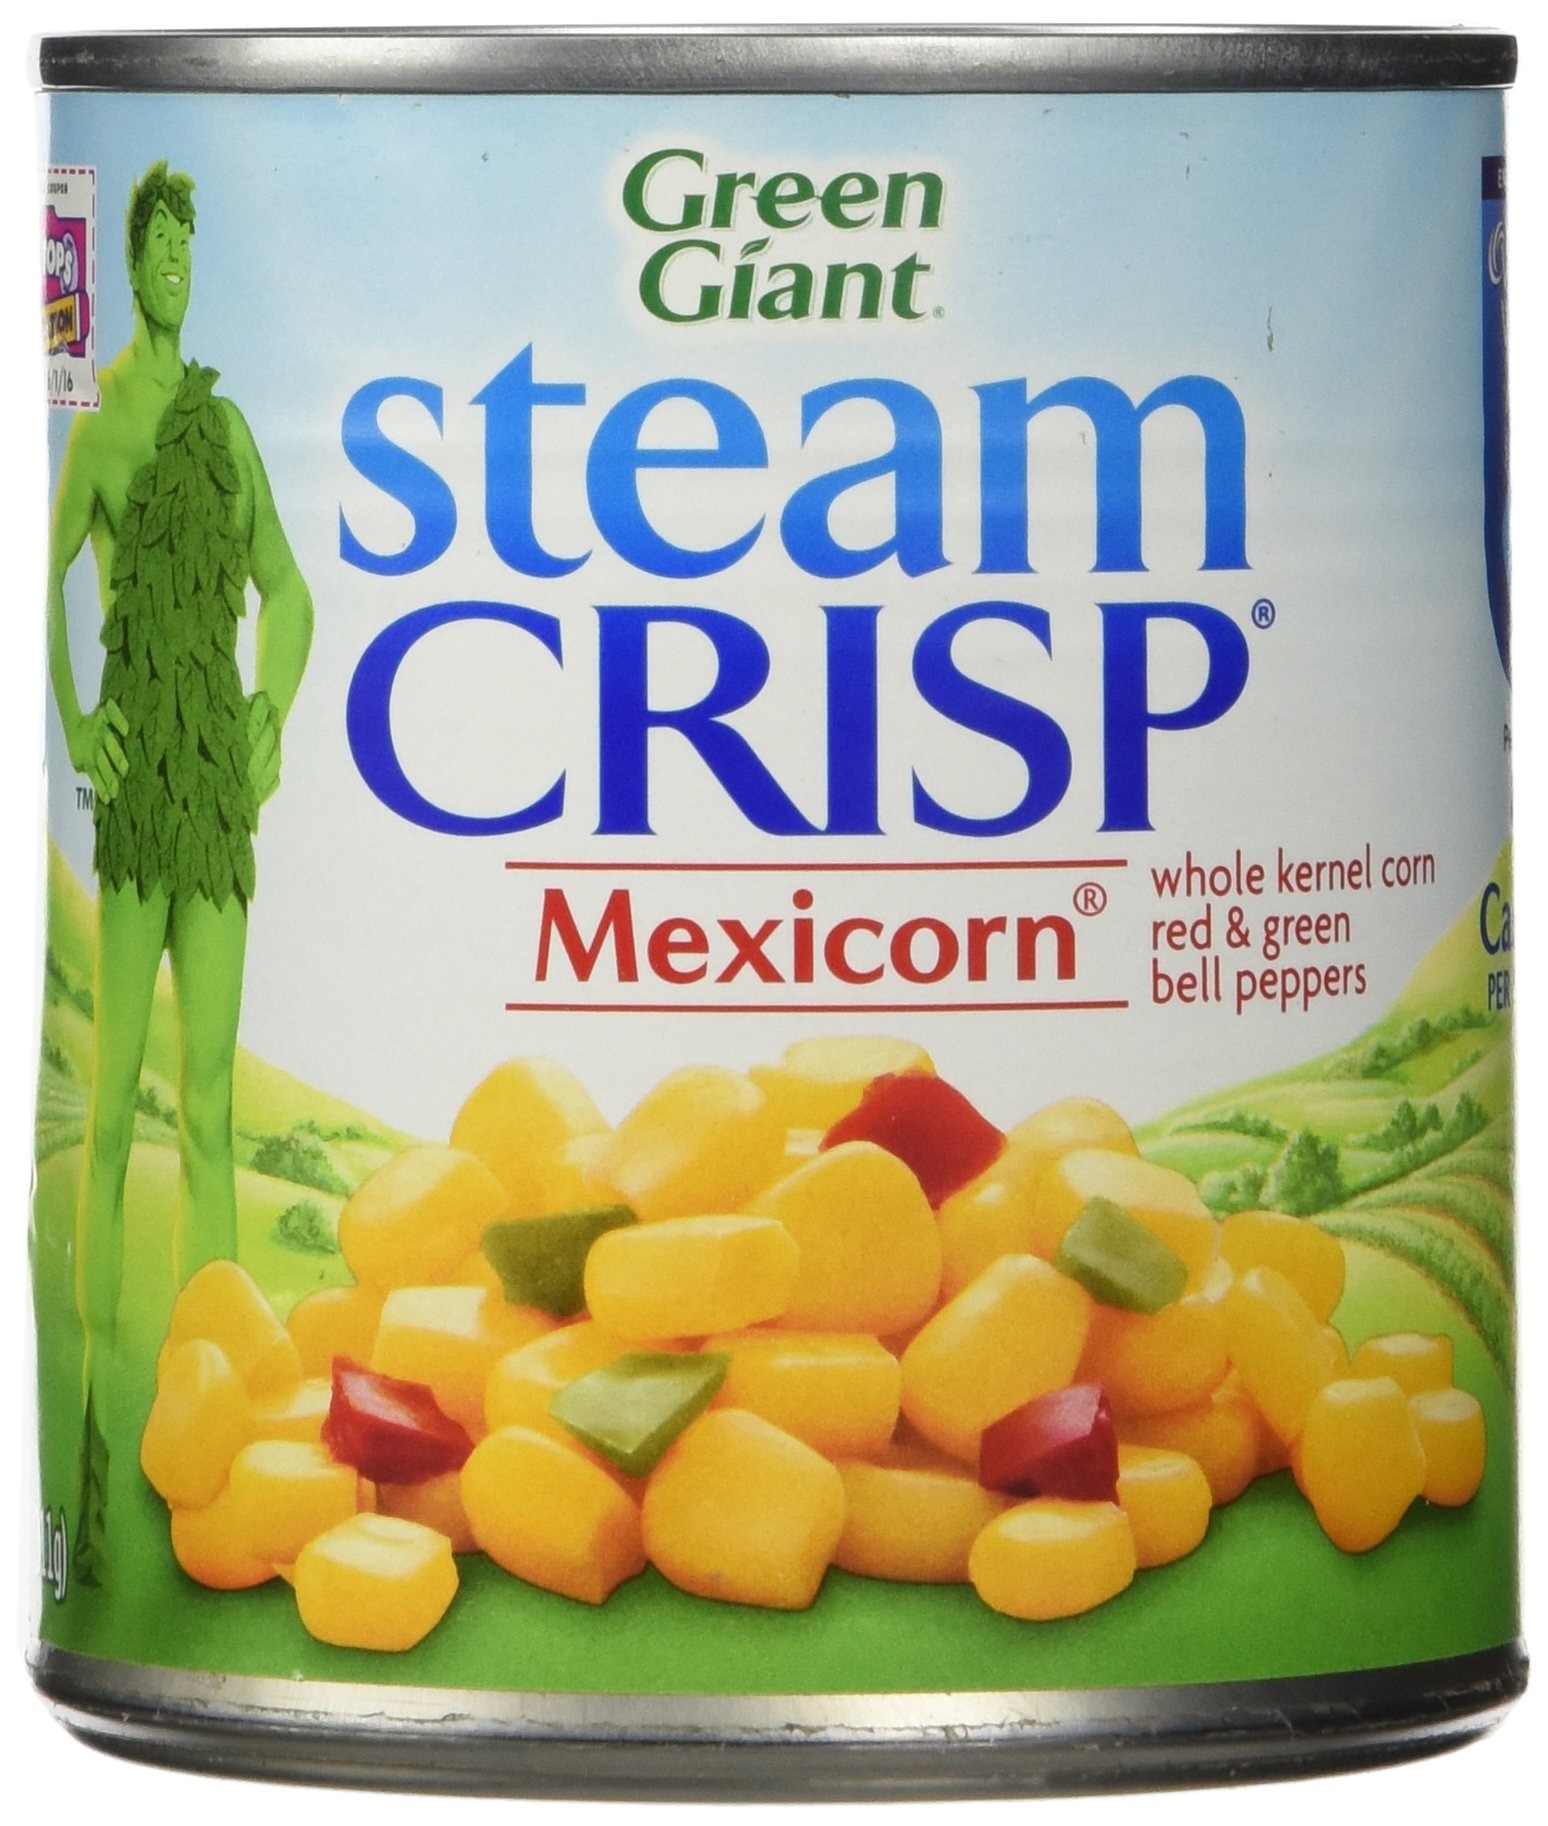
Item Name: Green Giant Steam Crisp Mexicorn 11 oz
Bullet Point: A Gluten Free Food
Product Description: Canned And Jarred Corn
Value: 11.0
Unit: Ounce

Price: 5.32